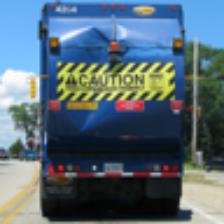
Label: NonHuman